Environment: real
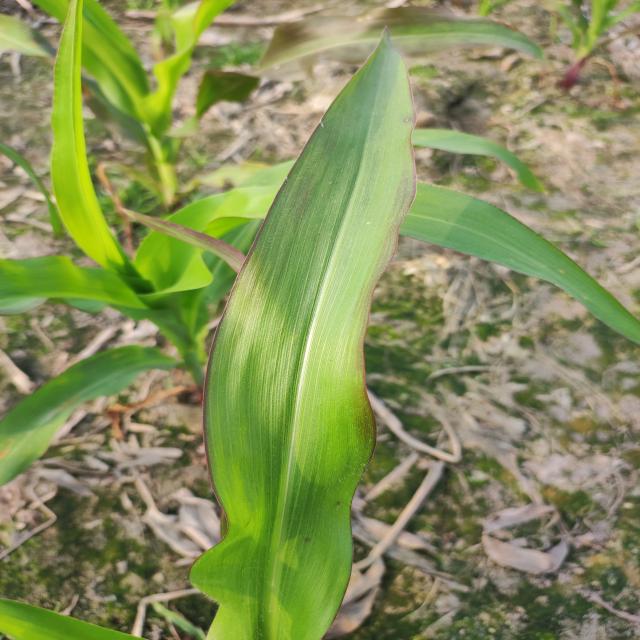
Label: phosphorus_deficiency